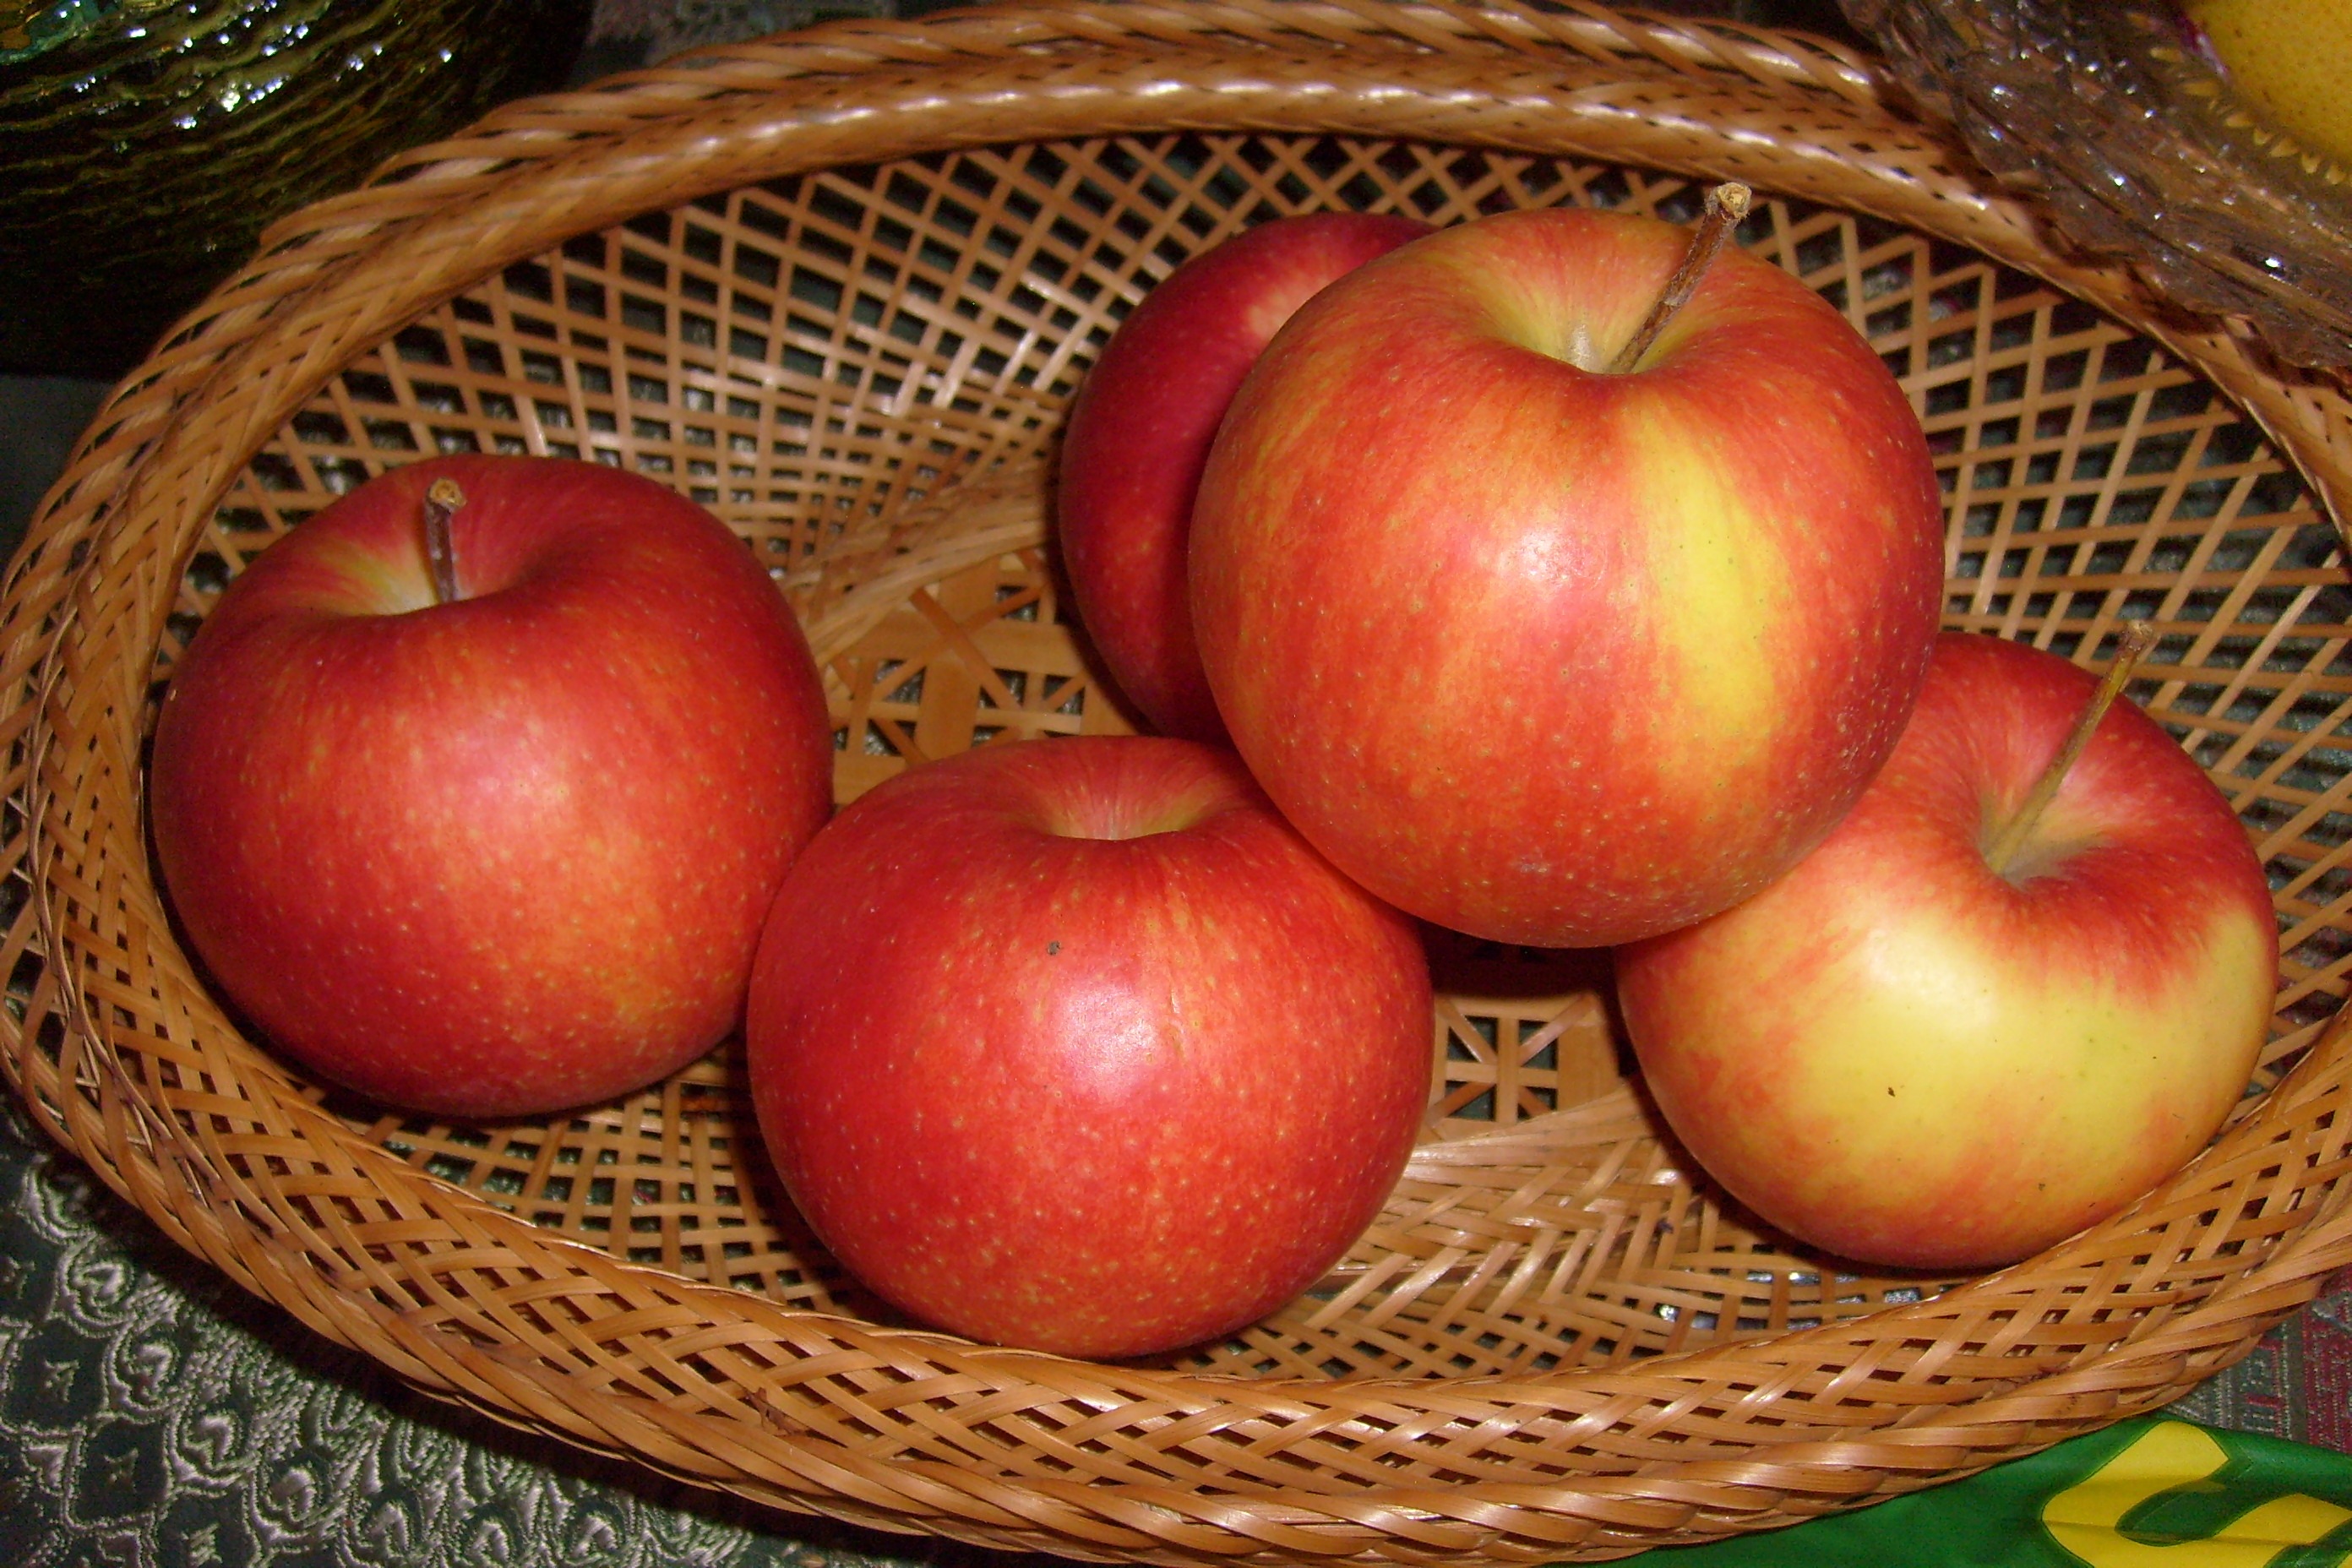
apple, plant, fruit, fall, orchard, summer, ripe, bowl, food, harvest, ingredient, produce, vegetable, fresh, market, agriculture, garden, basket, groceries, healthy, snack, eat, health, season, tomato, grocery, agricultural, product, nutrition, vegetarian, supermarket, raw, diet, organic, flowering plant, rose family, land plant, rose order